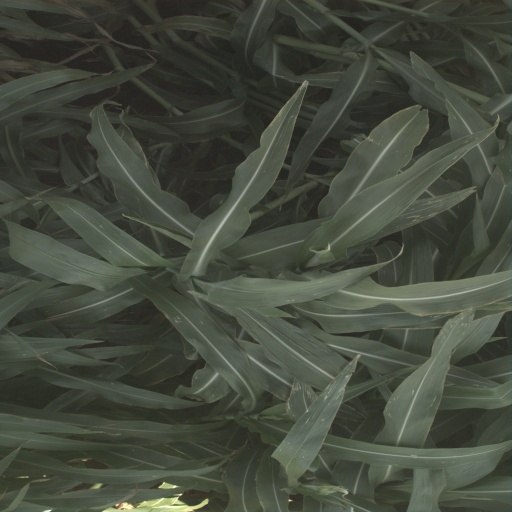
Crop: sorghum